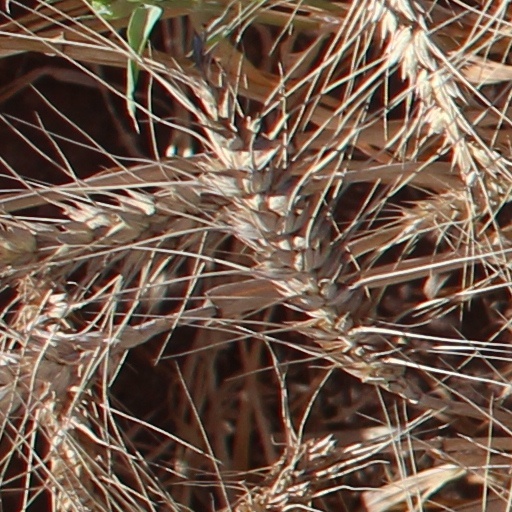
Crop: wheat